La Silla Observatory

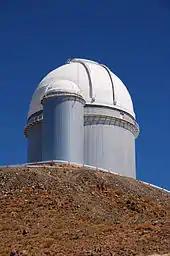
ESO 3.6 m Telescope

This 3.6 m Cassegrain telescope started operations in 1976 and has been constantly upgraded since, including the installation of a new secondary mirror that has kept the telescope in its place as one of the most efficient and productive engines of astronomical research. The telescope hosts HARPS, the High Accuracy Radial velocity Planet Searcher, the world's foremost exoplanet hunter. HARPS is a spectrograph with unrivalled precision and is the most successful finder of low-mass exoplanets to date. Since 2022, the 3.6 m telescope has also hosted NIRPS, the Near Infra Red Planet Searcher.